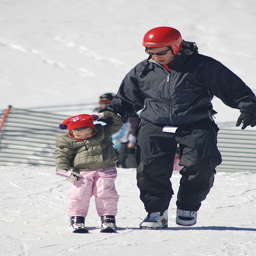
an adult showing a young person how to ride skis
A man and  a child walking in the snow of a slope.
A man is holding a child's hand while she is skiing.
a man helping a young girl walk on snow and ice in snow shoes
a child and adult in ski gear walking in the snow.